Guangzhou

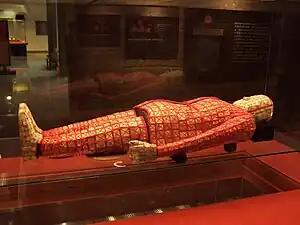
The jade burial suit of Zhao Mo in Guangzhou's Nanyue King Museum

A settlement now known as Nanwucheng was present in the area by 1100 BC. Some traditional Chinese histories placed Nanwucheng's founding during the reign of King Nan of Zhou, emperor of Zhou from 314 to 256 BC. It was said to have consisted of little more than a stockade of bamboo and mud.